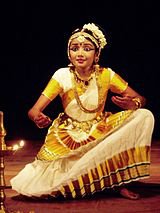
Dance form: mohiniyattam